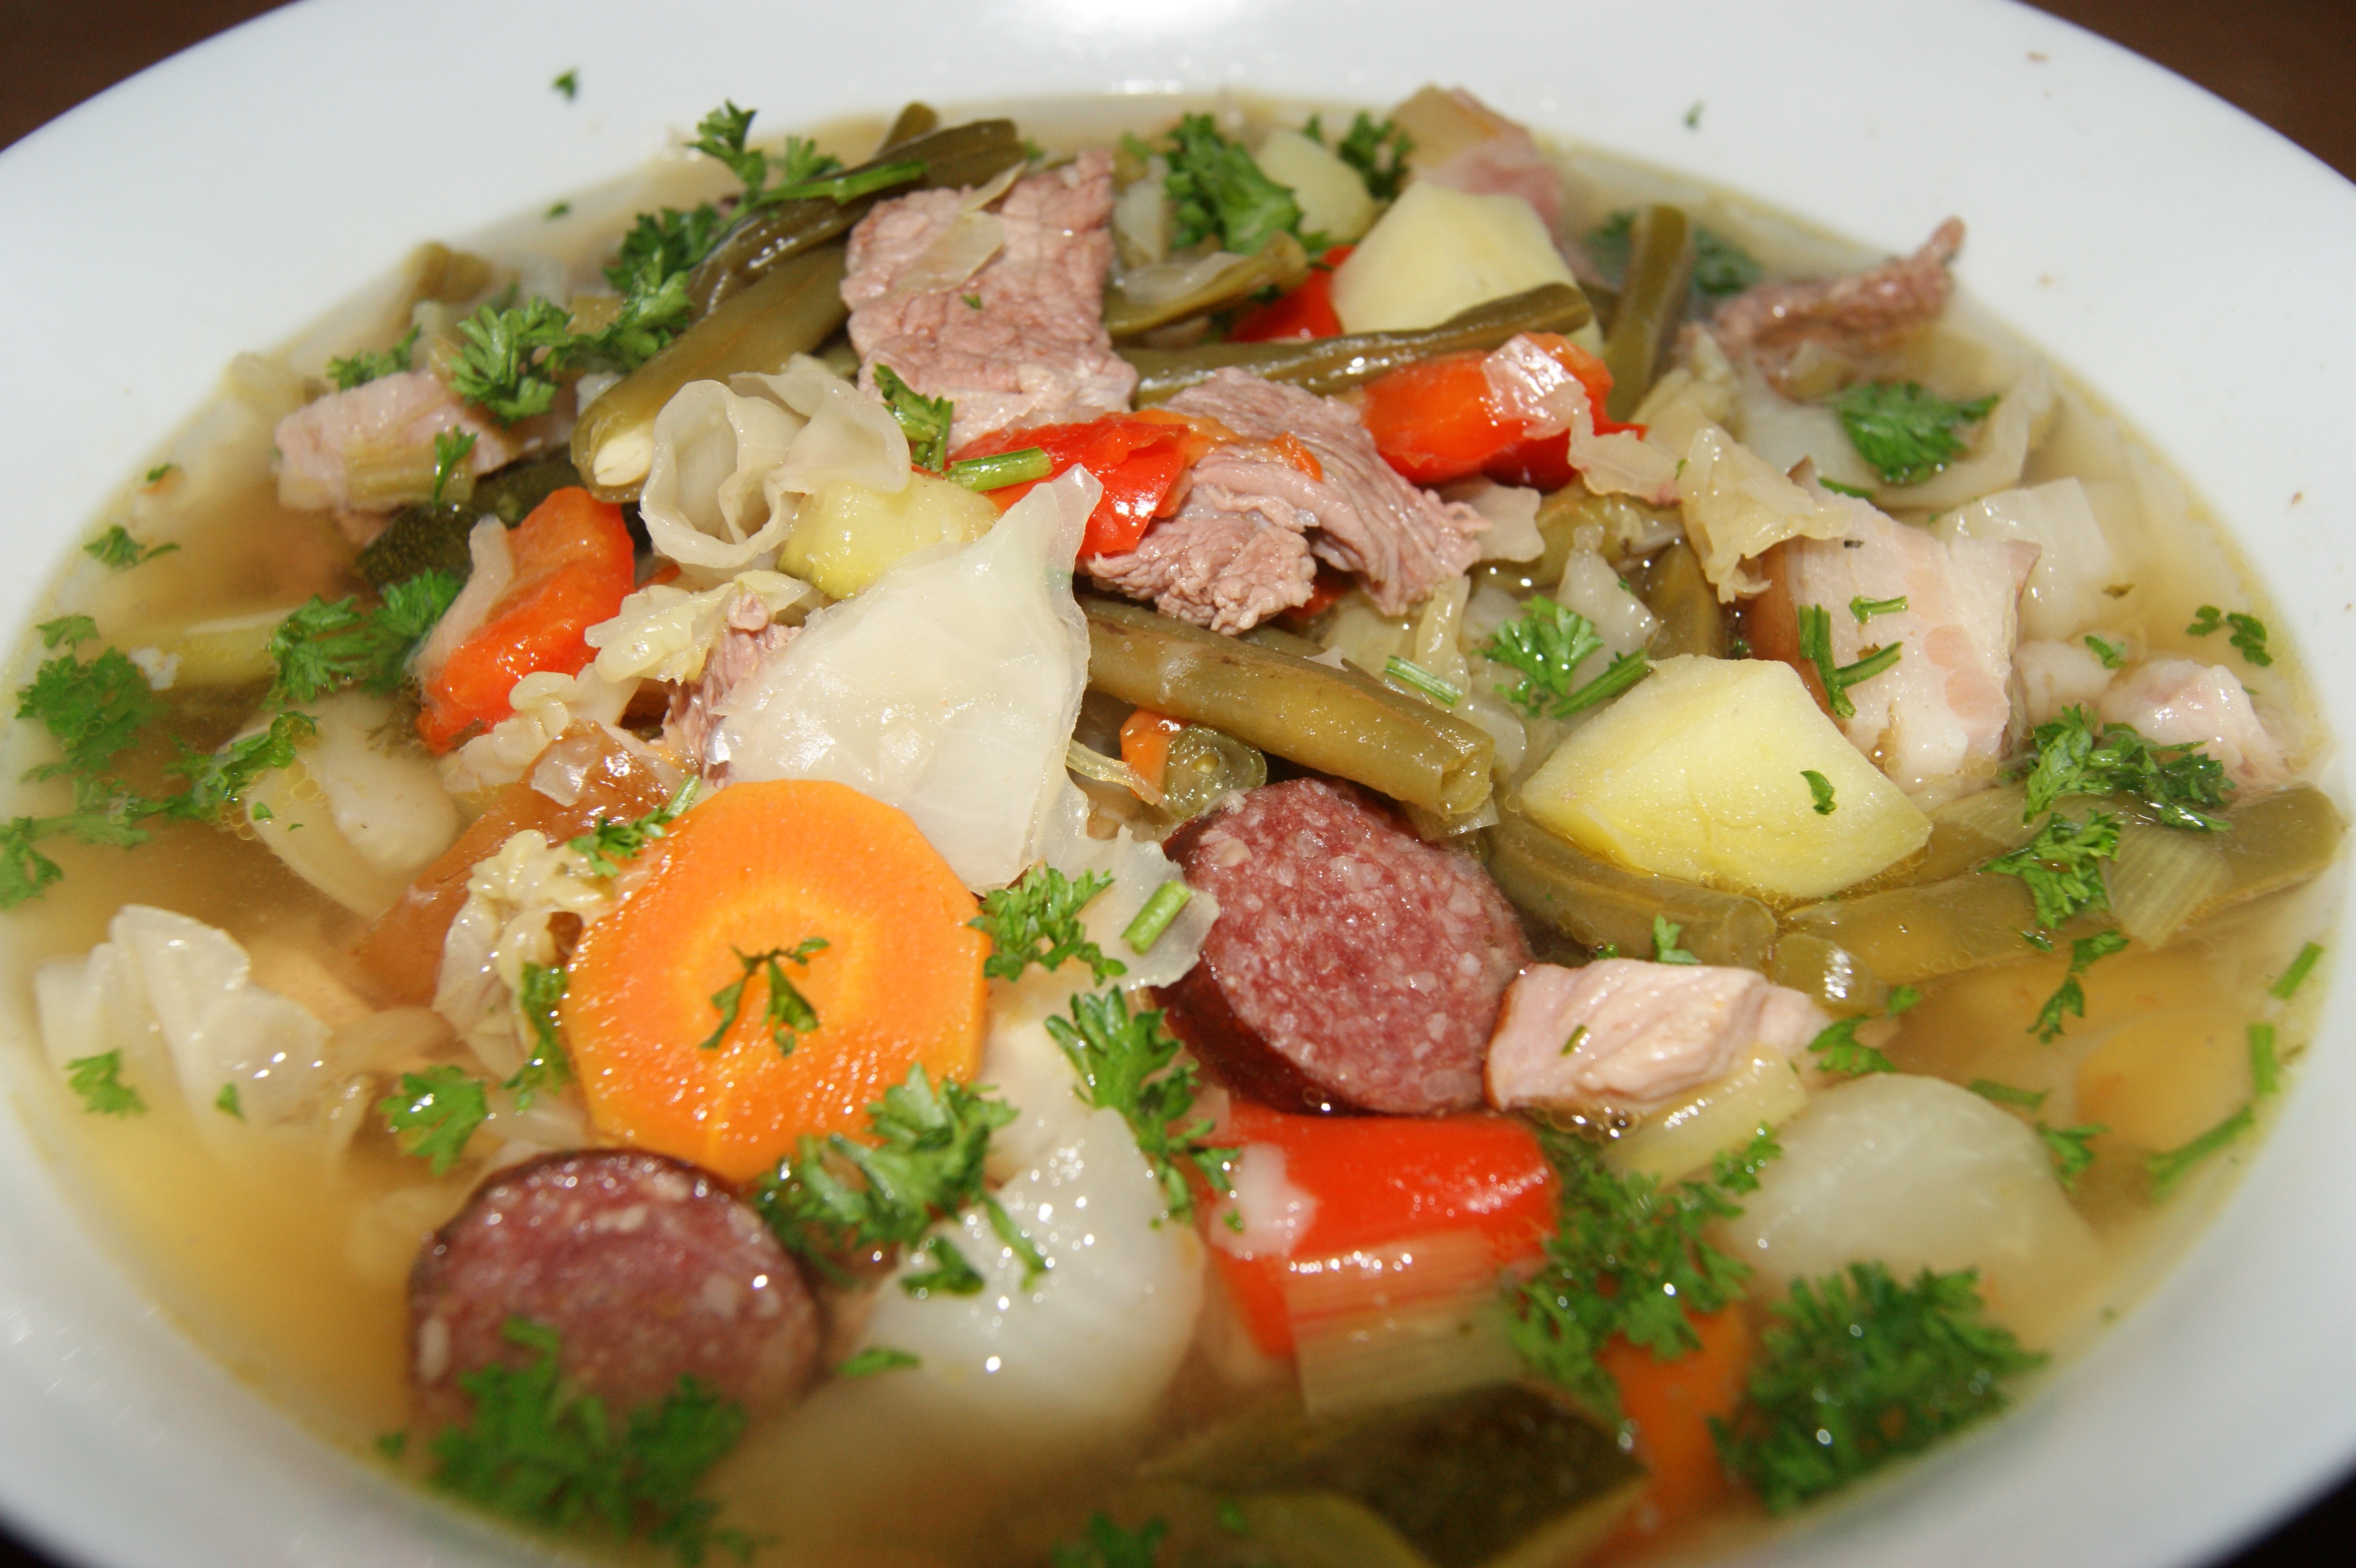
dish, meal, food, produce, vegetable, plate, garden, eat, meat, cuisine, soup, cook, vegetables, spicy, kohl, gumbo, pichlsteiner